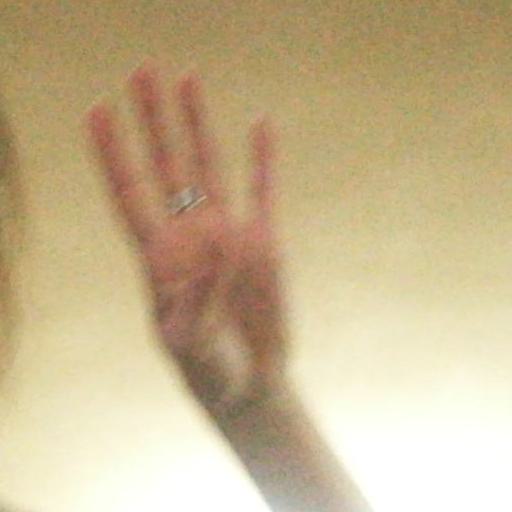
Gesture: four